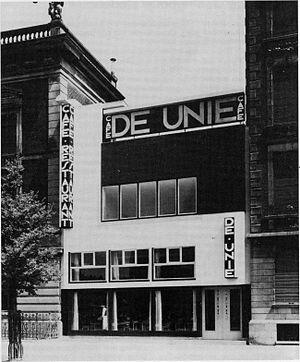
Jacobus Johannes Pieter Oud, souvent appelé J.J.P. Oud, né le 9 février 1890 et mort le 5 avril 1963, était un architecte néerlandais. Il devint célèbre avec l'émergence du mouvement De Stijl.